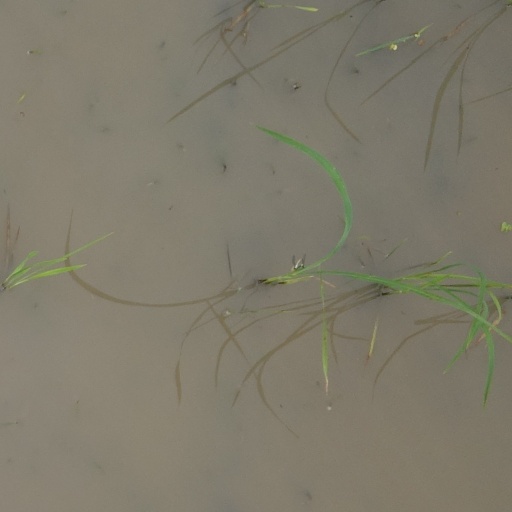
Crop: rice